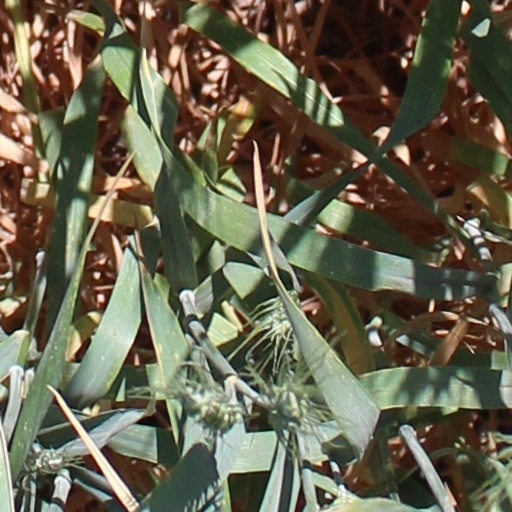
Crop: wheat